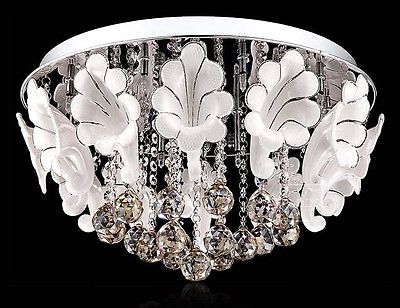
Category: lamp